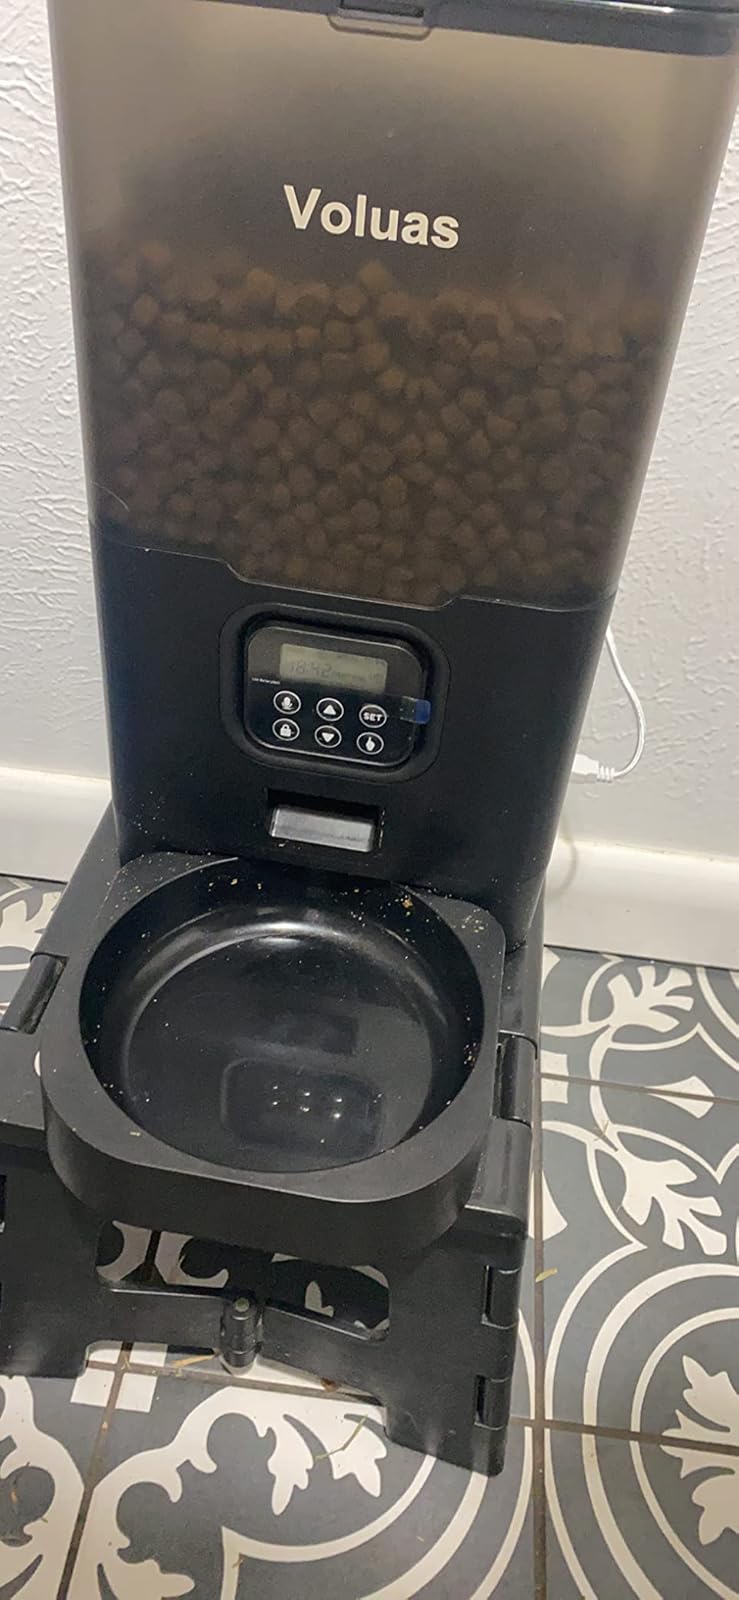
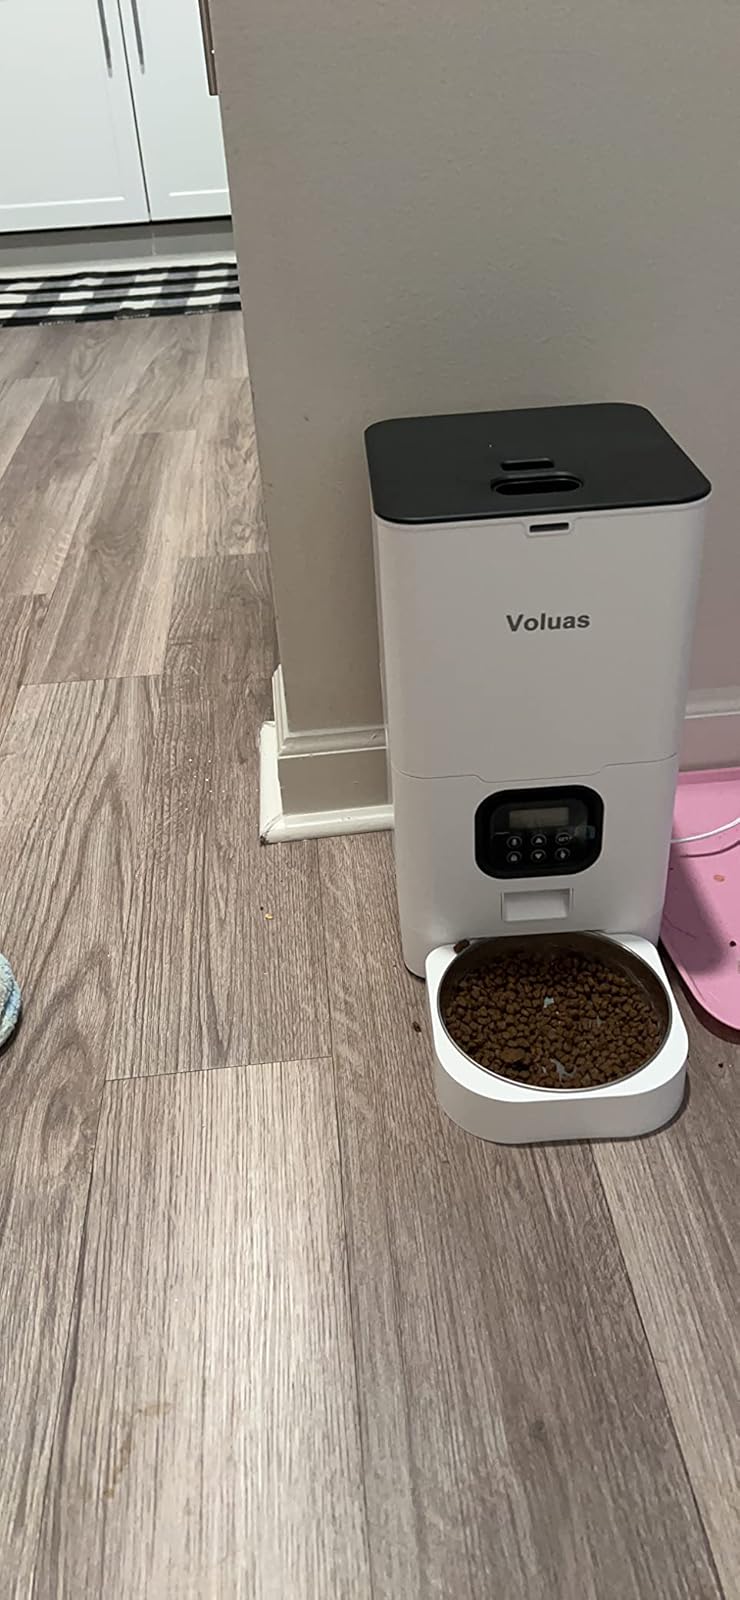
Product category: items_feeder
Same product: no